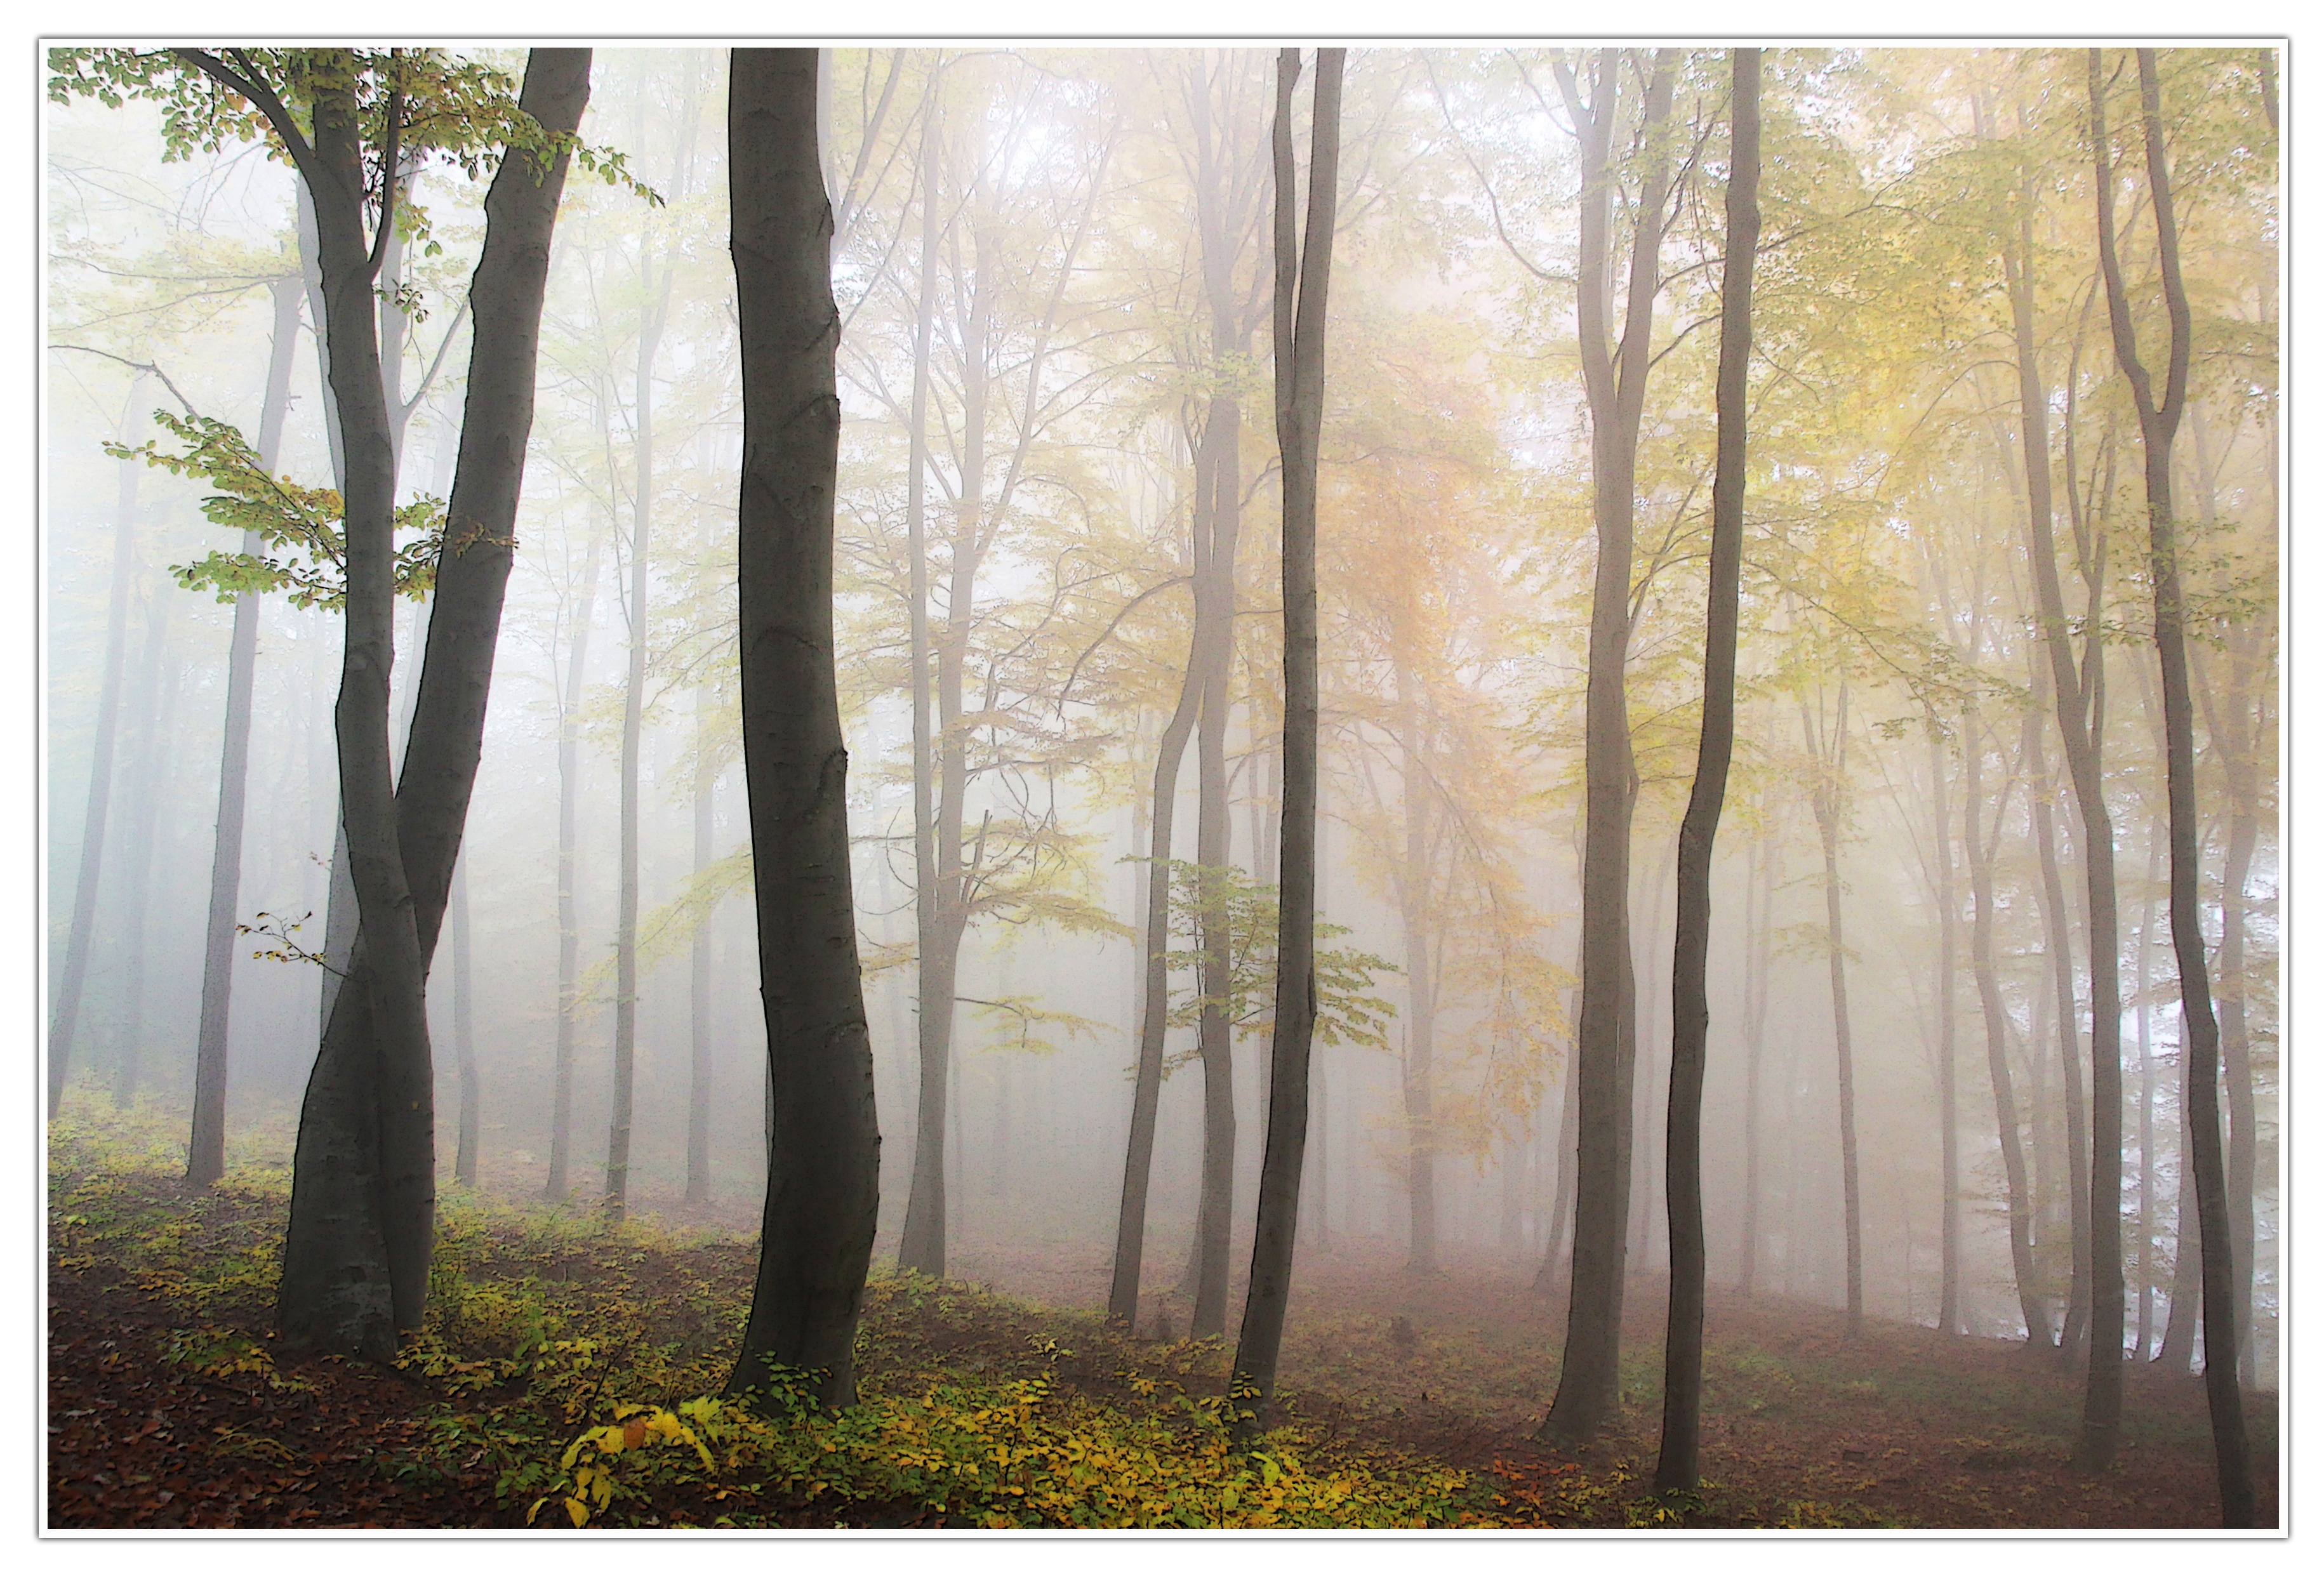
tree, forest, branch, plant, fog, sunlight, leaf, trunk, birch, autumn, interior design, woodland, habitat, modern art, natural environment, atmospheric phenomenon, plant stem, woody plant